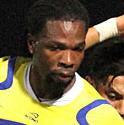
Age: 29